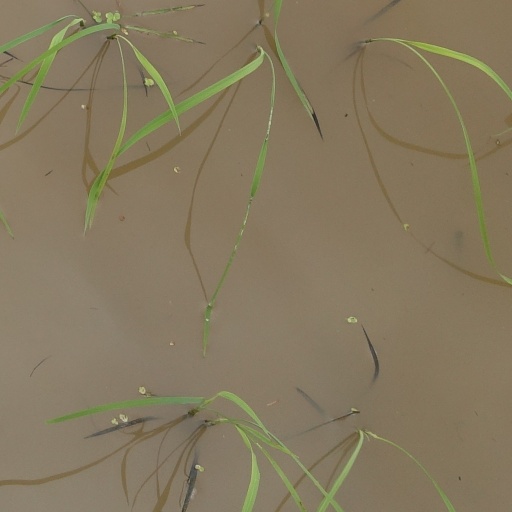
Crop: rice